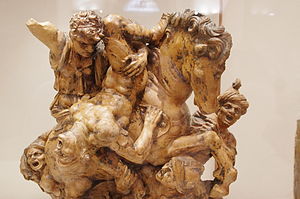
Bargello / Galleri
Bargello, også kendt som Palazzo del Bargello, Museo Nazionale del Bargello, eller Palazzo del Popolo er en tidligere kaserne og fængsel i Firenze, Italien, som nu er kunstkunstmuseum.